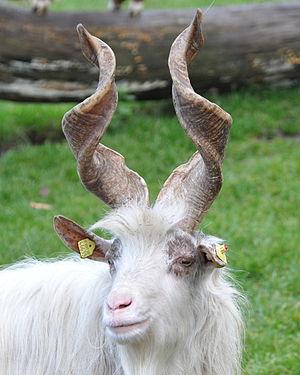
La girgentana est une race caprine originaire de Sicile en Italie, précisément des environs d'Agrigente. Il y avait 30 000 têtes autrefois, c'est une race menacée d'extinction aujourd'hui.
Corne peut désigner :